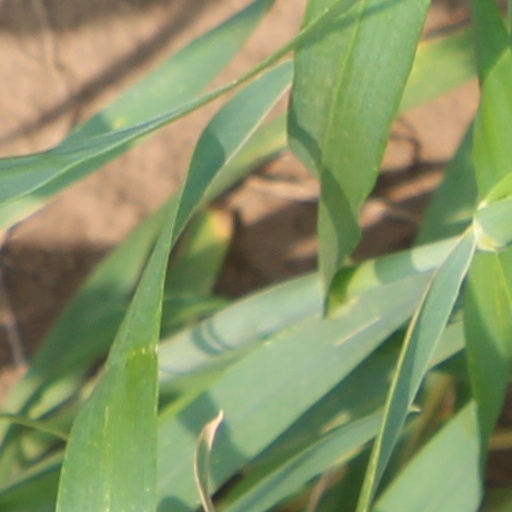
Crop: wheat